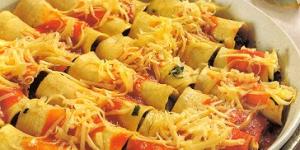
canelones a la bolonesa